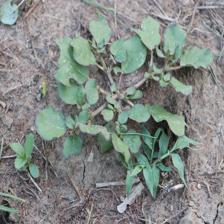
Label: BroadLeafWeed